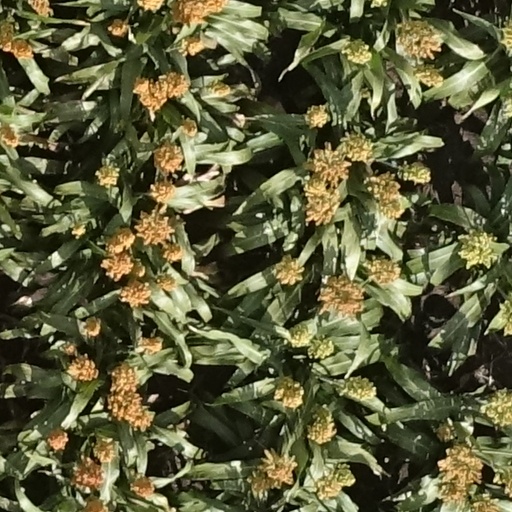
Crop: sorghum